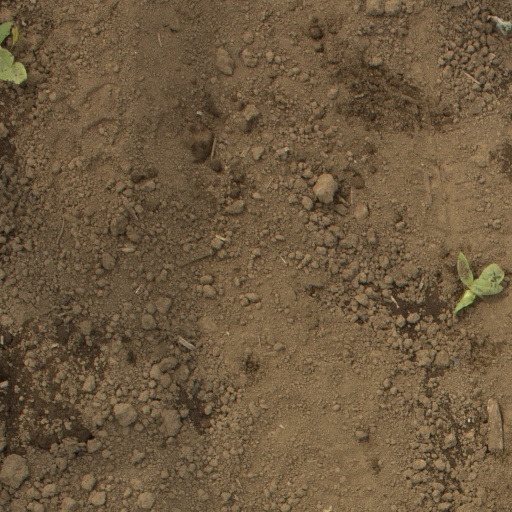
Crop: Jerusalem artichoke